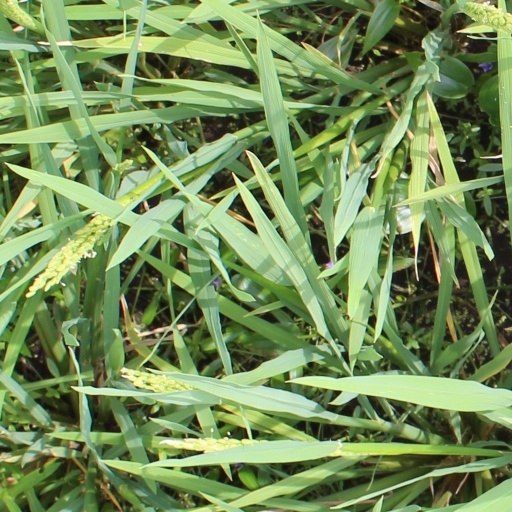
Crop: rice